Anton Kilin

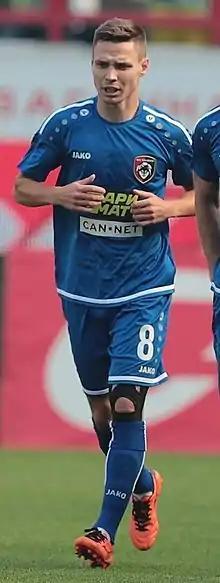
Kilin with FC Tambov in 2019

Anton Vladimirovich Kilin (born 14 November 1990) is a Russian professional football player who plays as a winger (left or right) for FC KDV Tomsk.